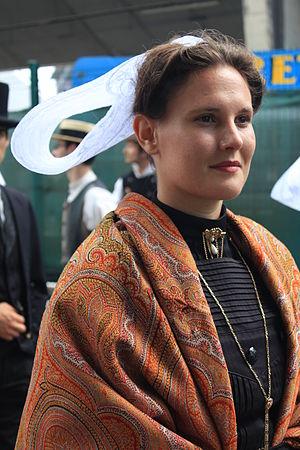
coiffe de la région de Guingamp lors de la grande parade du festival interceltique de Lorient 2013.
Le Trégor est une ancienne division administrative et religieuse constituant l'une des neuf provinces de Bretagne. Situé au nord-ouest de la Bretagne, entre la Manche et la montagne d'Arrée, il comprend la partie nord-ouest du département des Côtes-d'Armor et une petite partie du nord-est du Finistère, jusqu'à la rivière de Morlaix. Les villes principales sont Lannion, Morlaix, Perros-Guirec, Guingamp et Tréguier, qui en est la capitale historique.